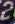
Number: 2